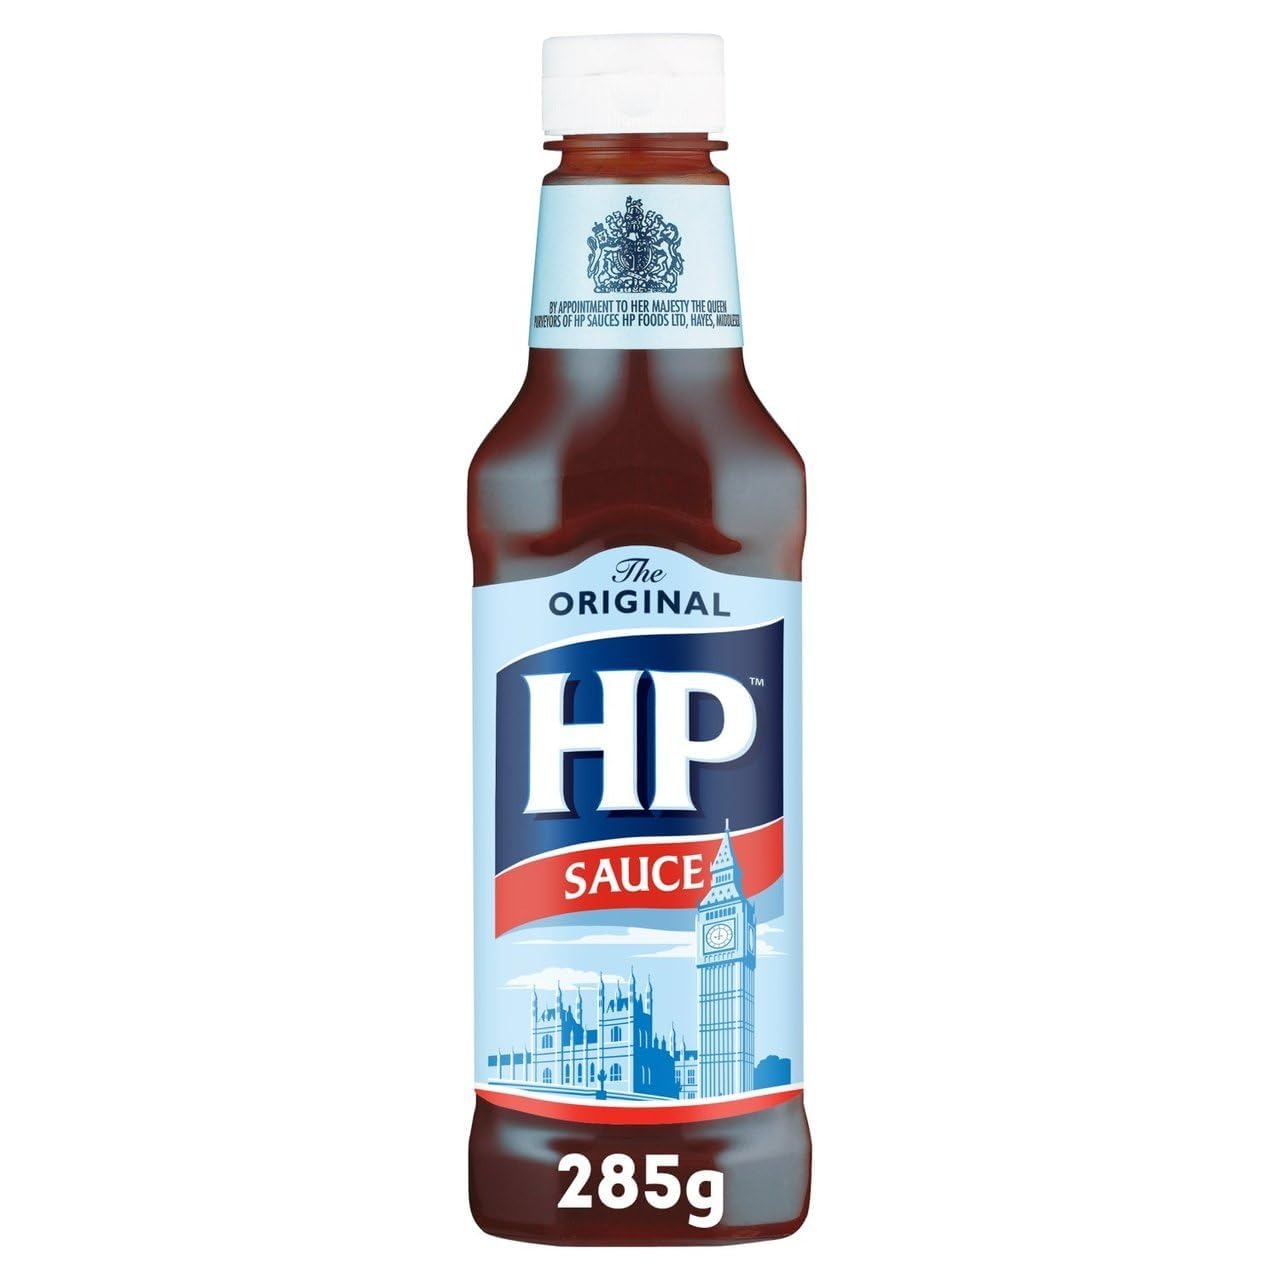
Item Name: HP Brown Sauce Original 285 Grams (Pack of 2)
Bullet Point 1: Suitable for vegeterians
Bullet Point 2: Imported from Britain
Bullet Point 3: Low in fat
Bullet Point 4: The original brown sauce since 1899
Bullet Point 5: great with burgers & chips
Product Description: The original British brown sauce with a unique flavour for stews, savory dishes, chips and snacks
Value: 17.98
Unit: Ounce

Price: 14.26